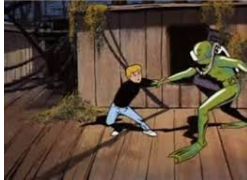
Portrait style: Cartoon Portrait